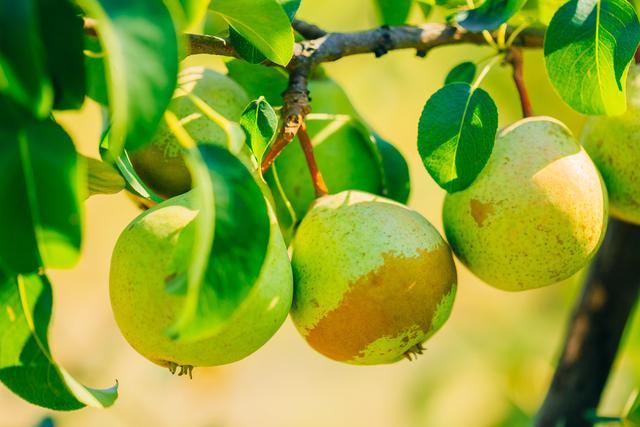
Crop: apple
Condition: rust